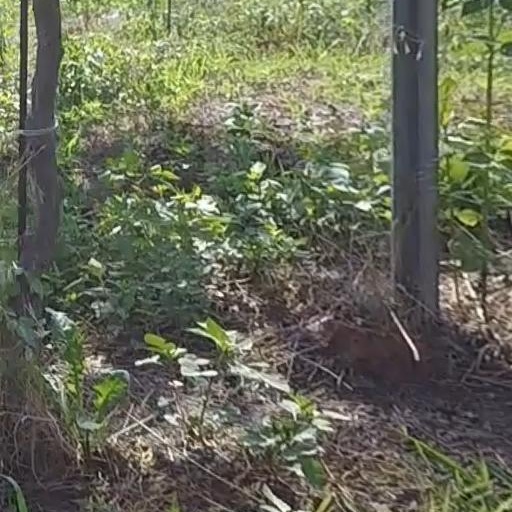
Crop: grape